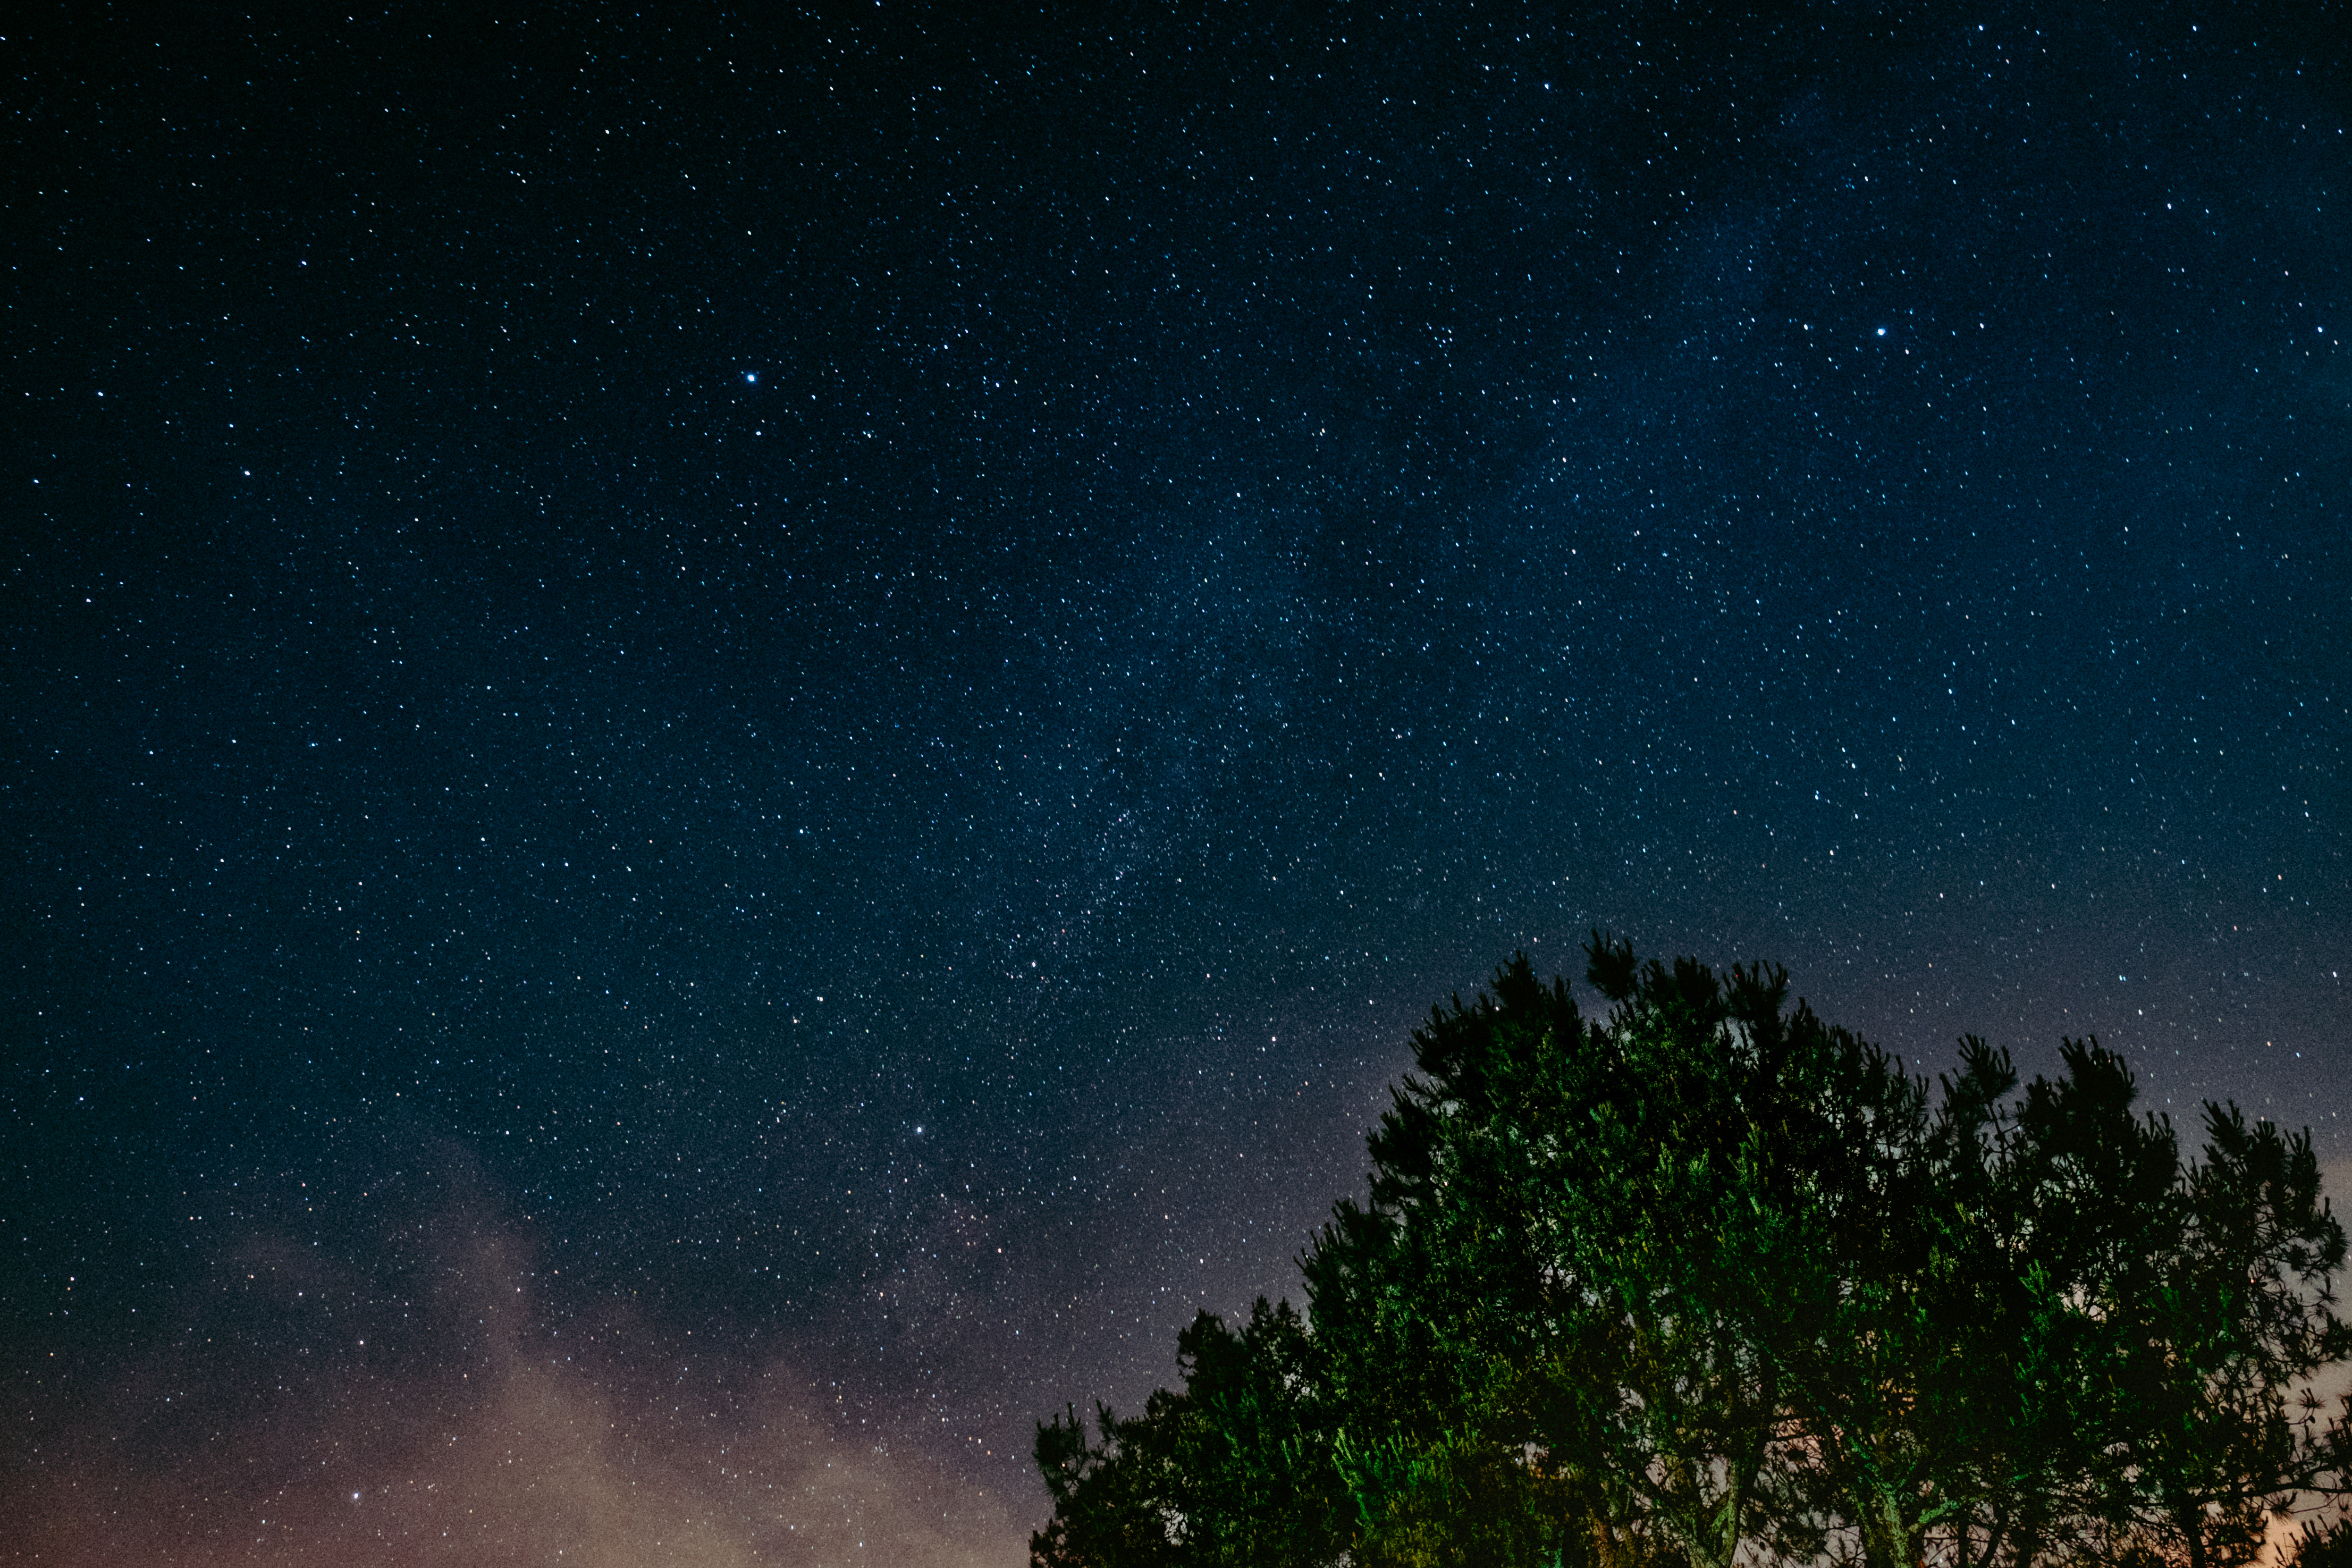
tree, sky, night, star, milky way, atmosphere, darkness, galaxy, aurora, outer space, astronomy, midnight, astronomical object, spiral galaxy